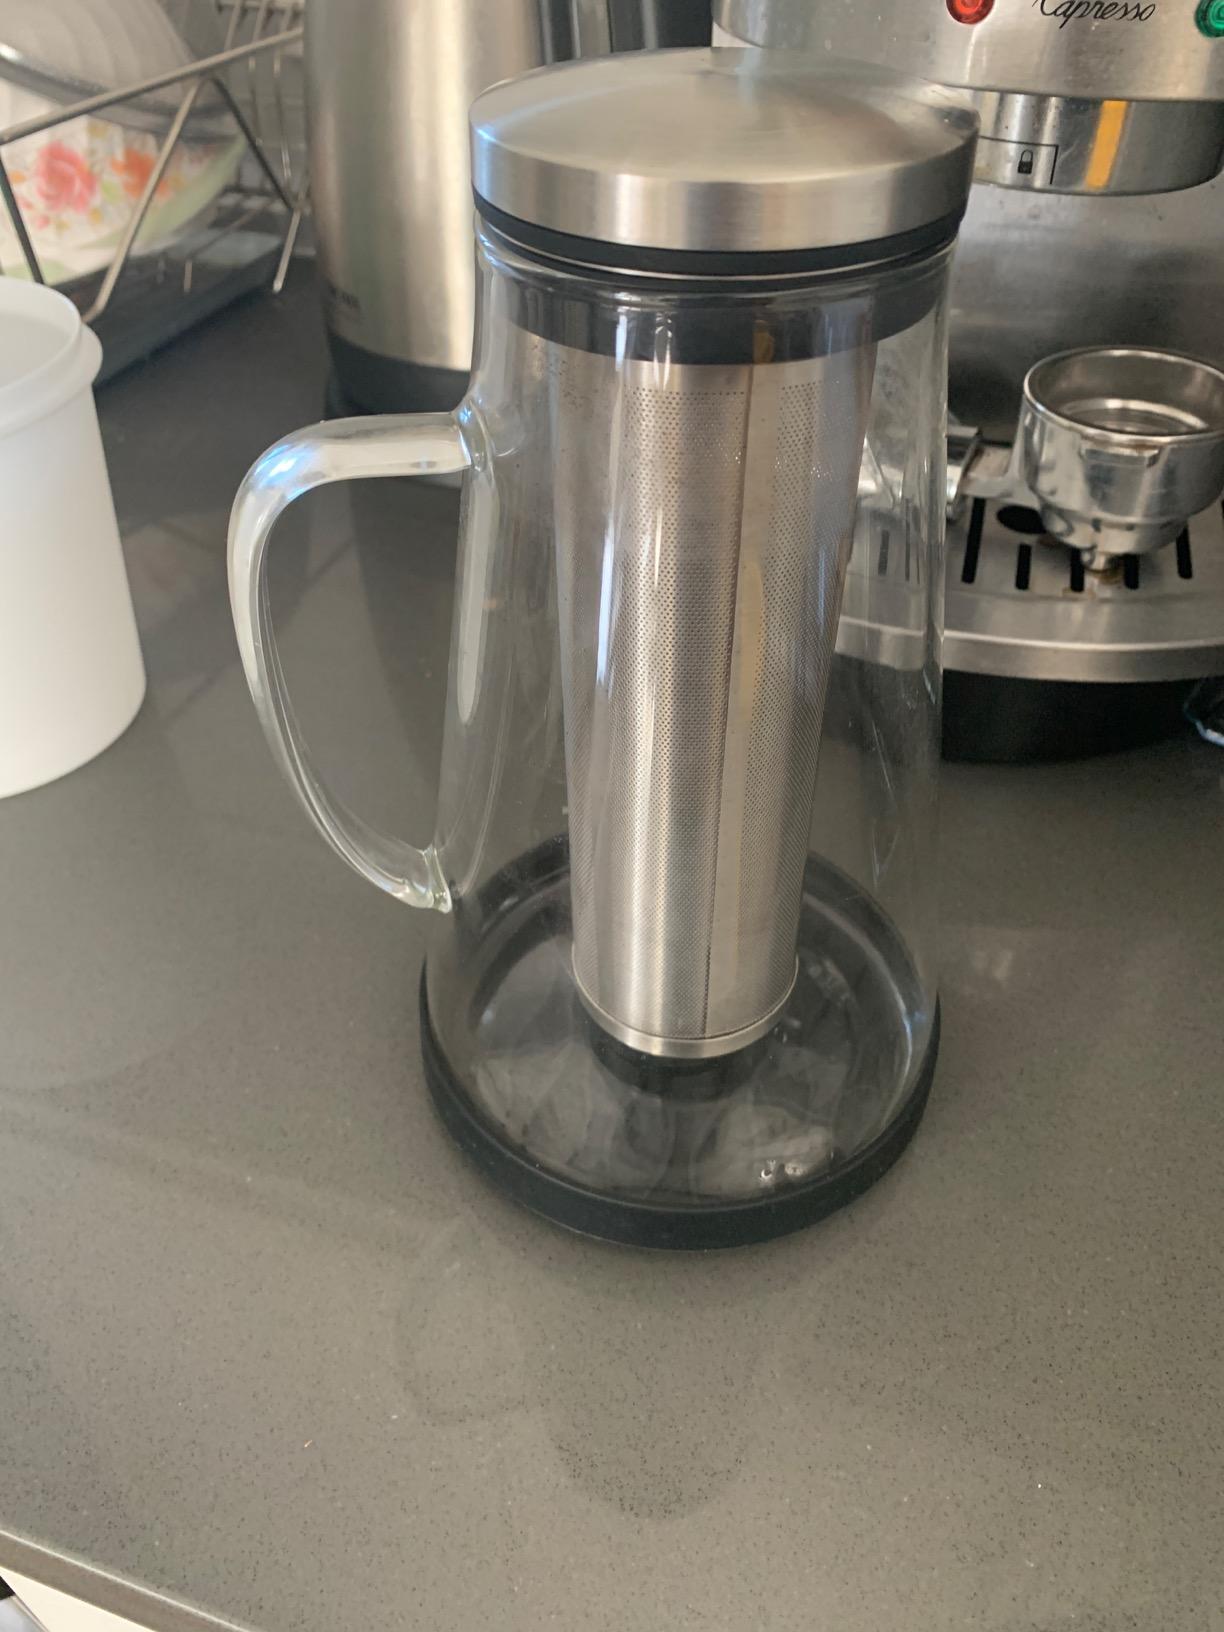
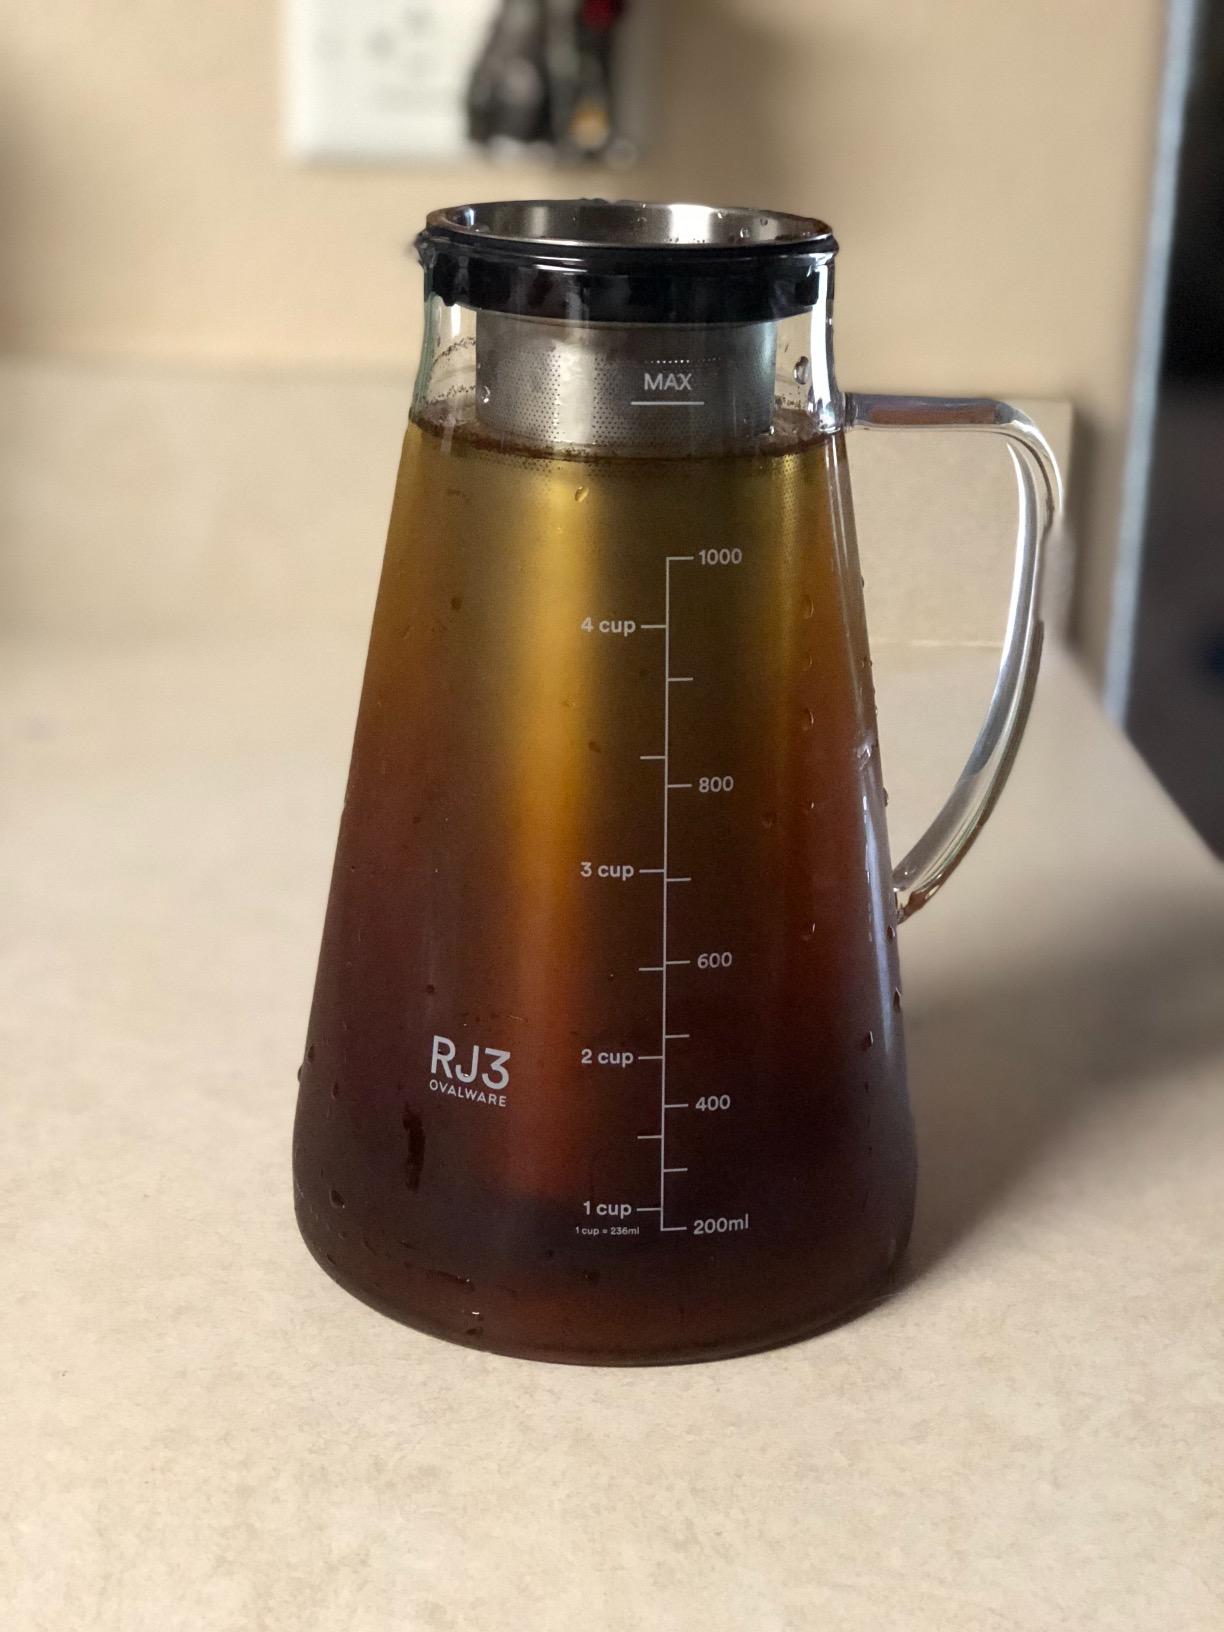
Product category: items_tea
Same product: yes